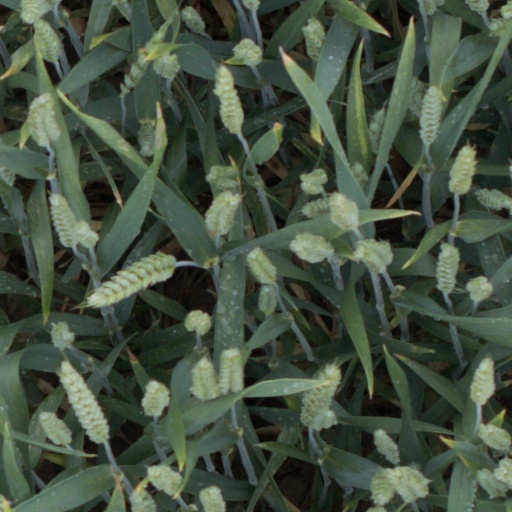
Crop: wheat